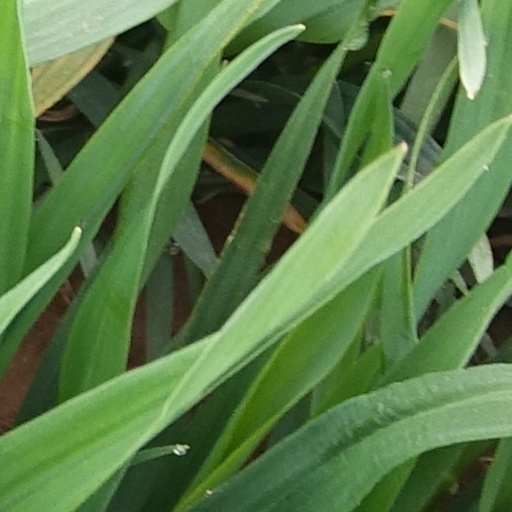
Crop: wheat